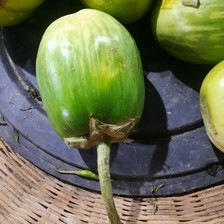
Label: others